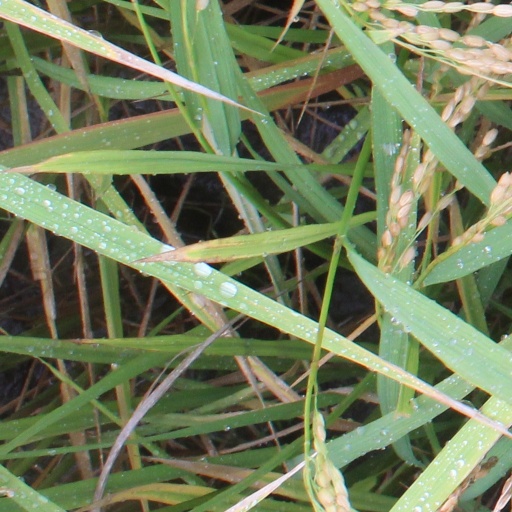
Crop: rice